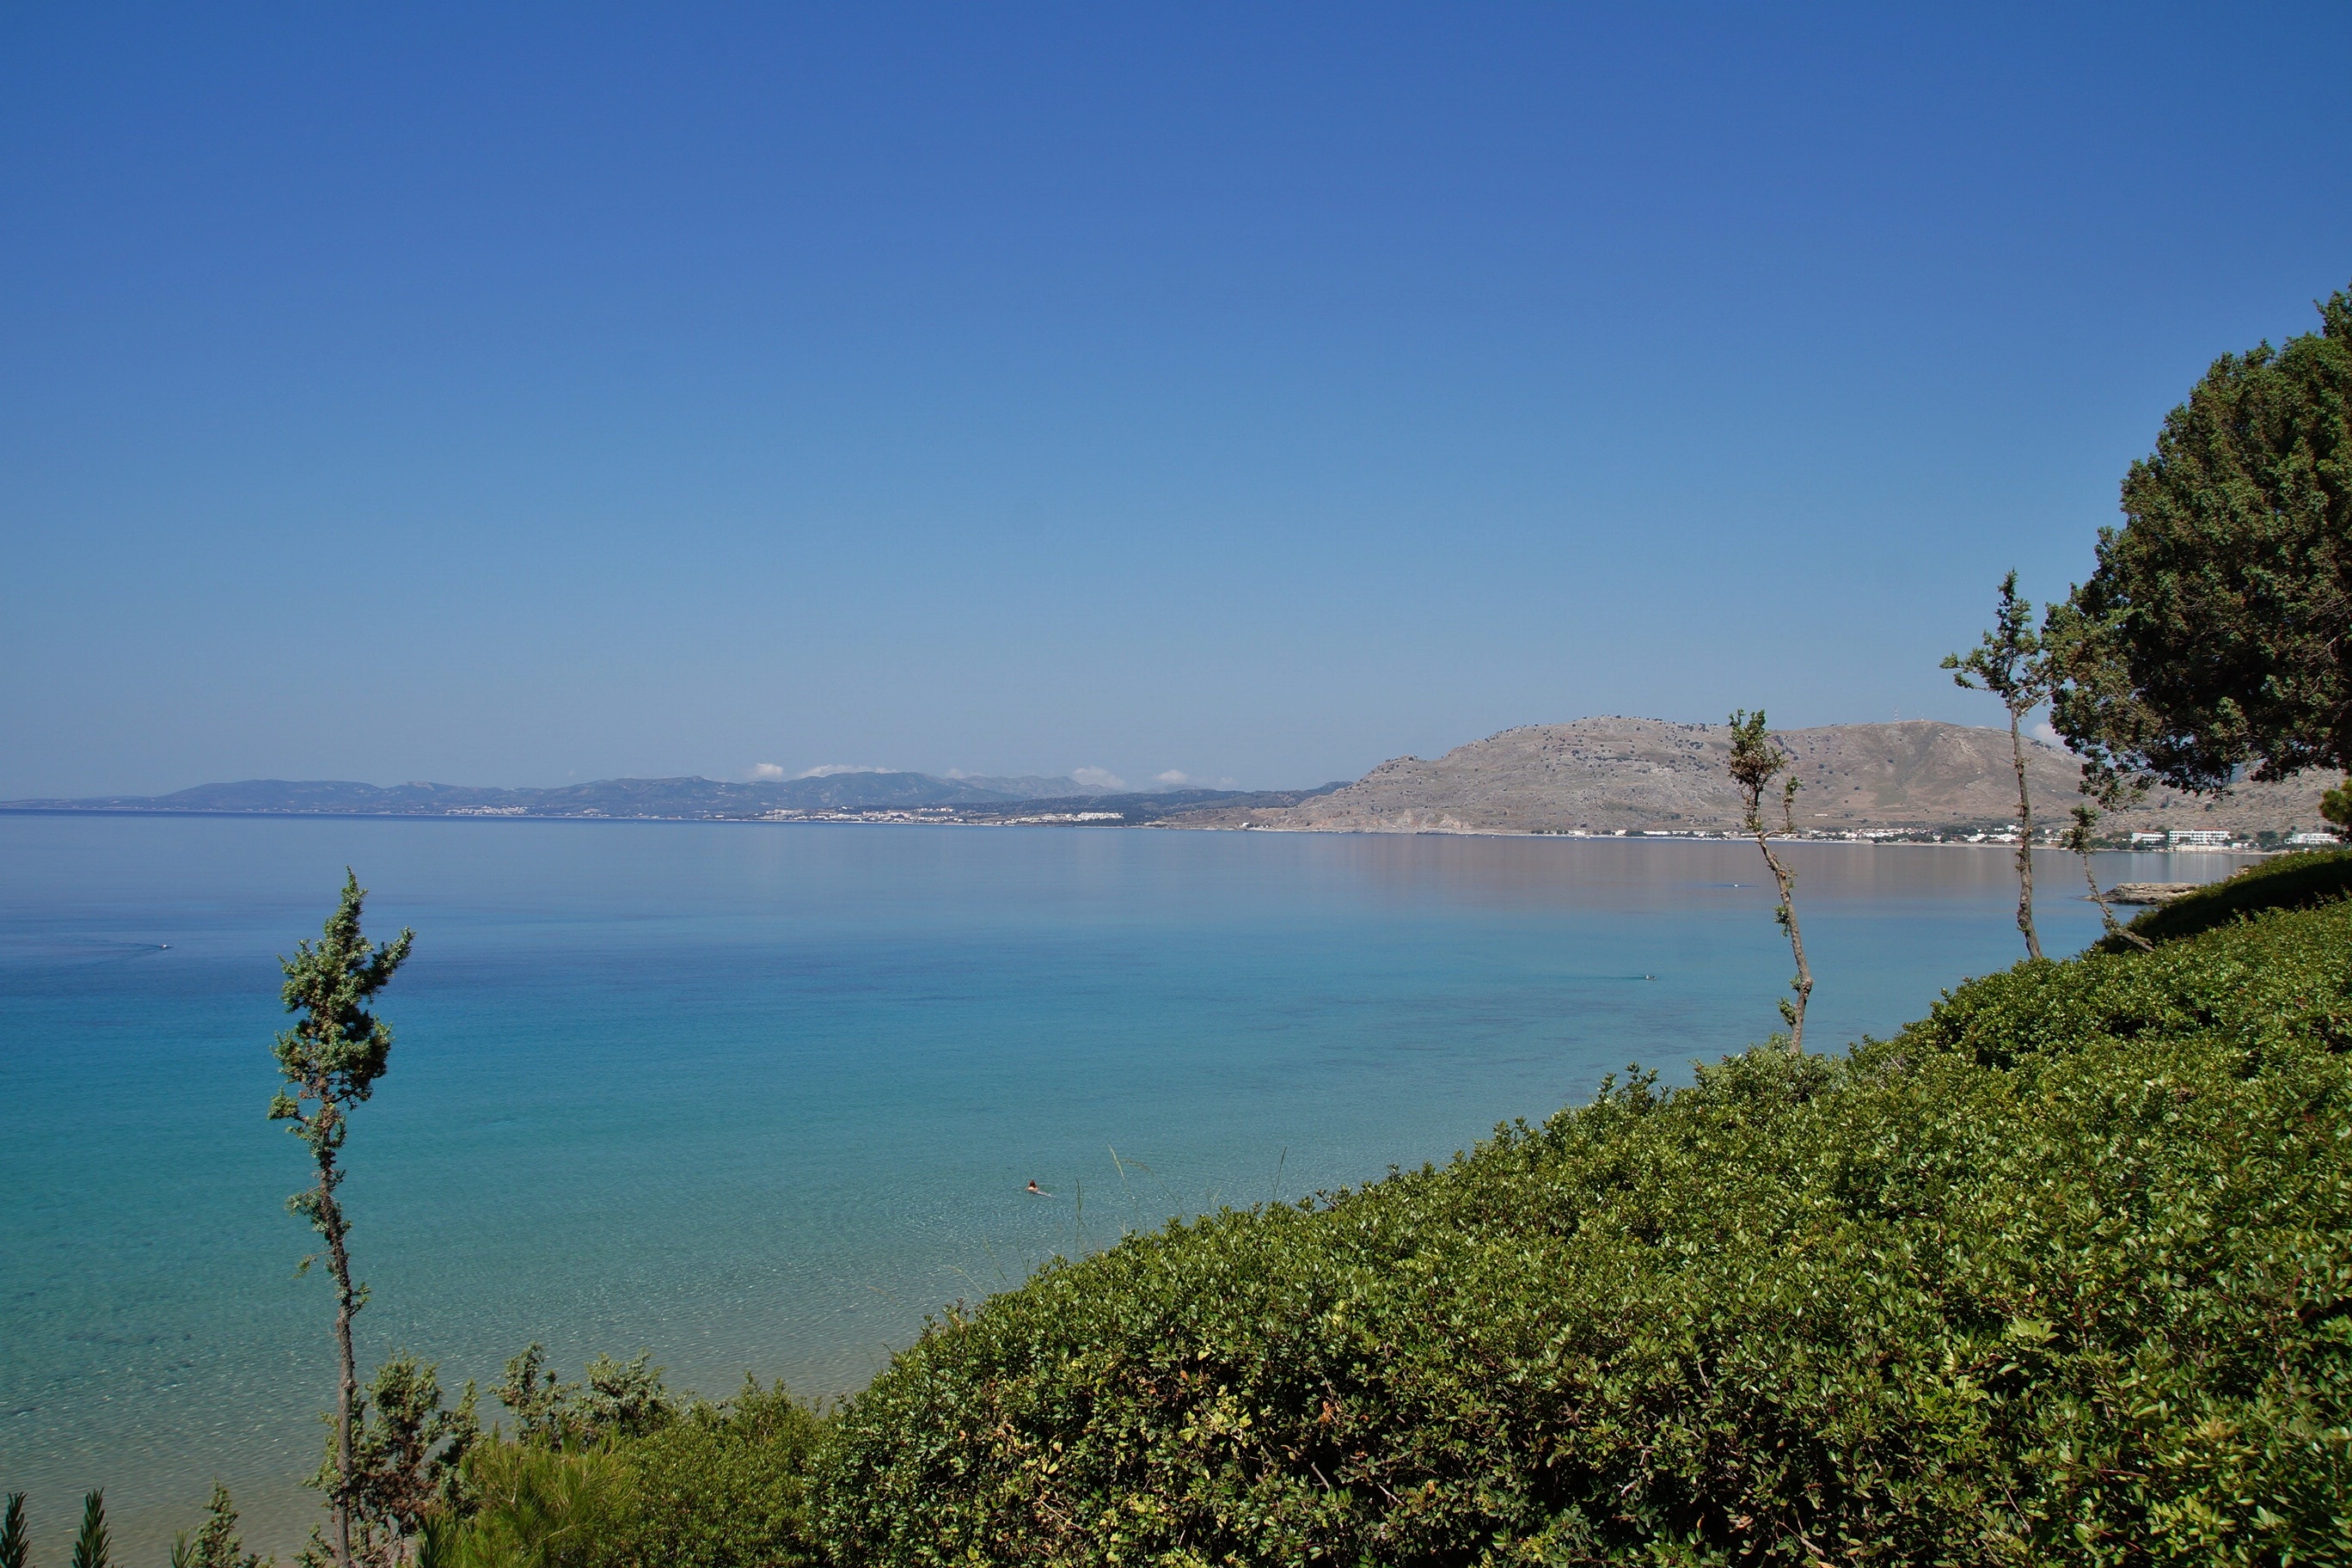
landscape, sea, coast, water, ocean, mountain, hill, shore, lake, river, cliff, reflection, bay, reservoir, body of water, greece, loch, rodos, pefkos